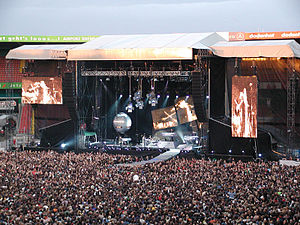
Depeche Mode / Diskografi / Album
Bremen, Juni 2006
Depeche Mode er en engelsk musikgruppe – især kendt for elektronisk musik. Stilen var i starten simpel elektropop, men har senere udviklet sig til et mere mørkt elektronisk univers, hvor også andre instrumenter end blot synthesizere og keyboards har fundet vej til musikken.